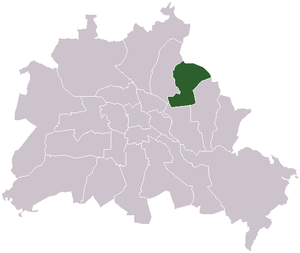
Hohenschönhausen
Hohenschönhausens beliggenhed i Berlin.
Hohenschönhausen var en bydel i Tysklands hovedstad, Berlin, fra 1985 til reformen af Berlins bydele i 2001.